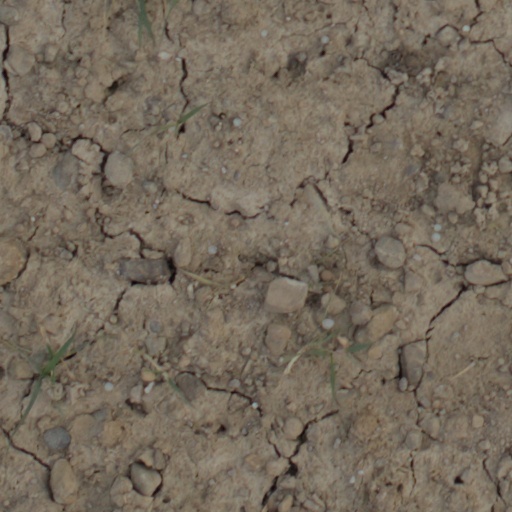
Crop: wheat